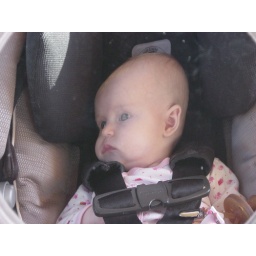
Getting a picture of Chloe in the car is tricky, this is a picture of the mirror